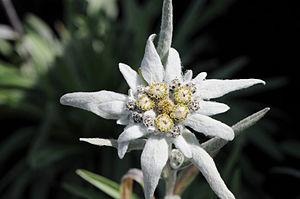
Le Conservatoire national des plantes à parfum, médicinales, aromatiques et industrielles est une association loi de 1901 à but non lucratif, créée en 1987 par des professionnels de l’industrie des plantes aromatiques et médicinales.